Sport in Bahrain

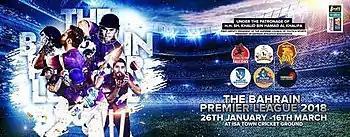
Official Poster of the Bahrain Premier League 2018

Professional Cricket is governed by the Bahrain Cricket Association. The sport is largely popular amongst South Asian expatriates in the country. Bahrain has a national cricket team whose first international appearance was at the ACC Trophy in 2004, where they failed to progress beyond the first round. They took part in the tournament again in August 2006, putting in a much better performance to finish in 6th place. Earlier in the year they won the ACC Middle East Cup, beating Afghanistan in the final.